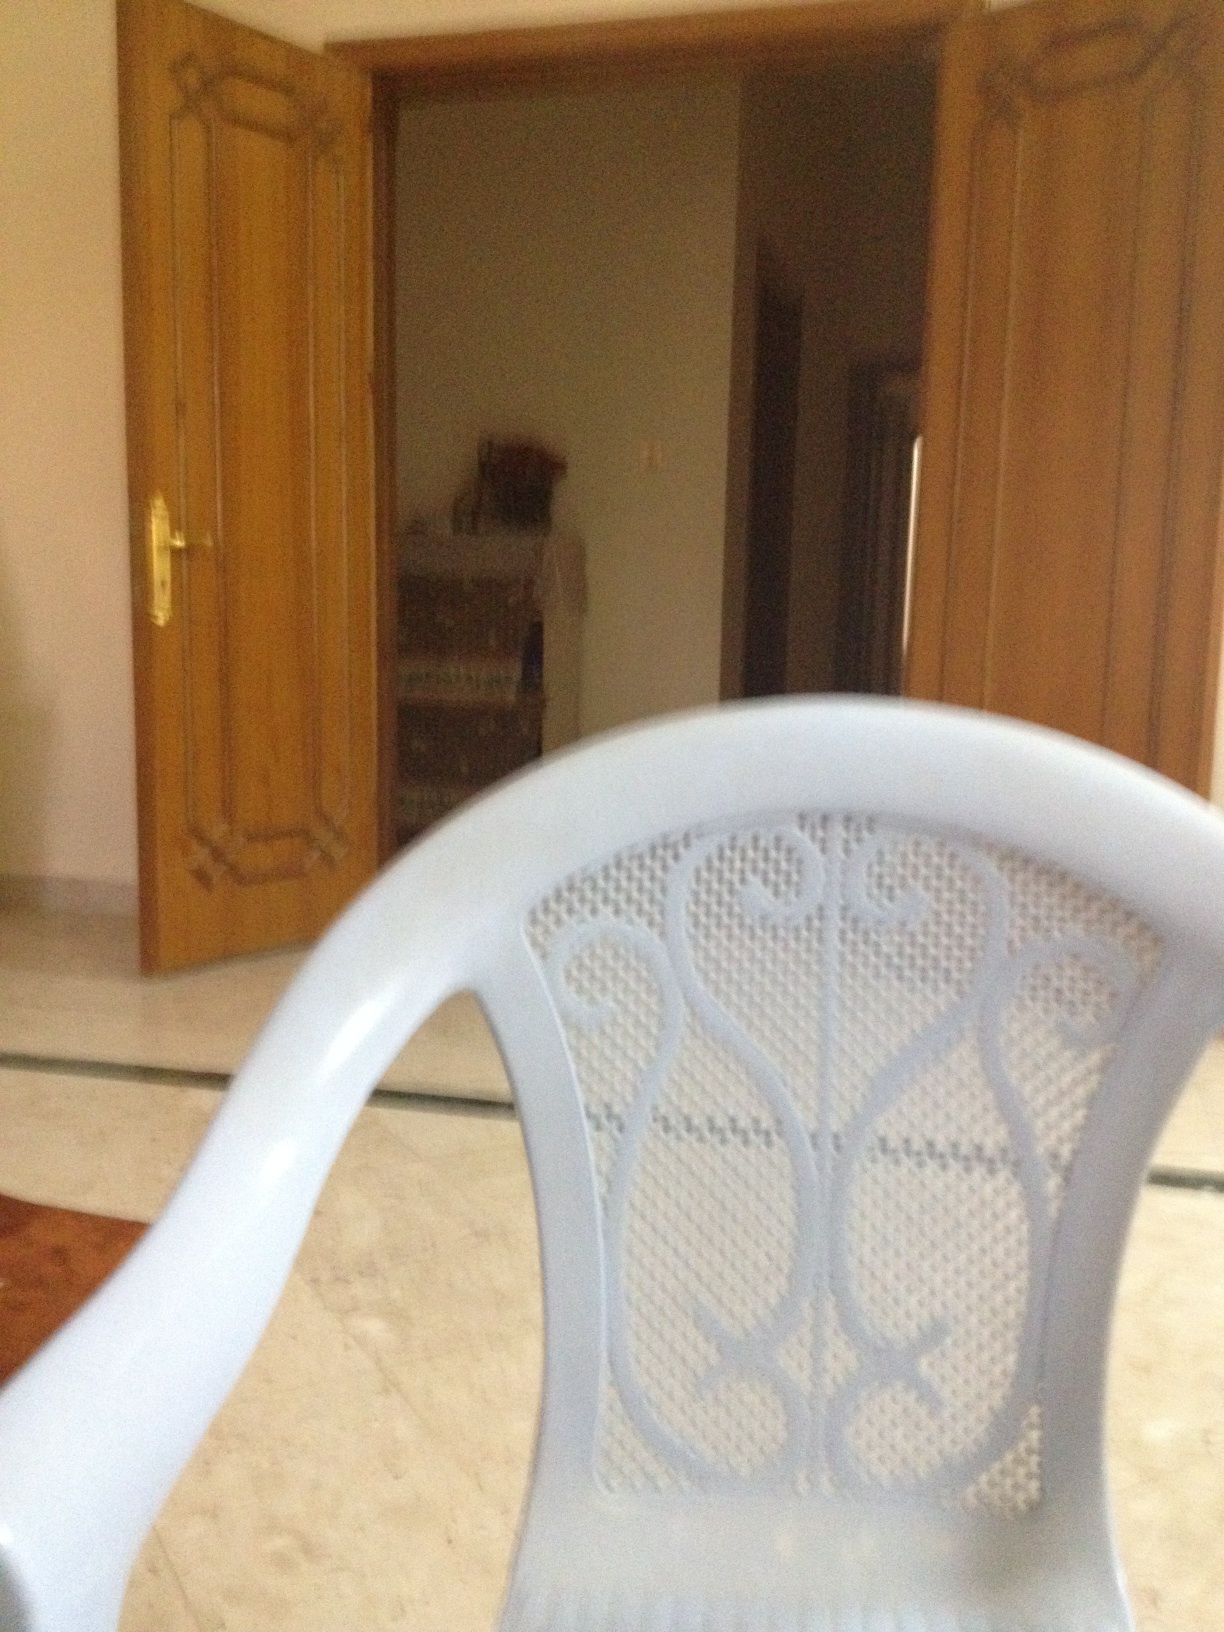Question: Is it a door?
Answer: yes